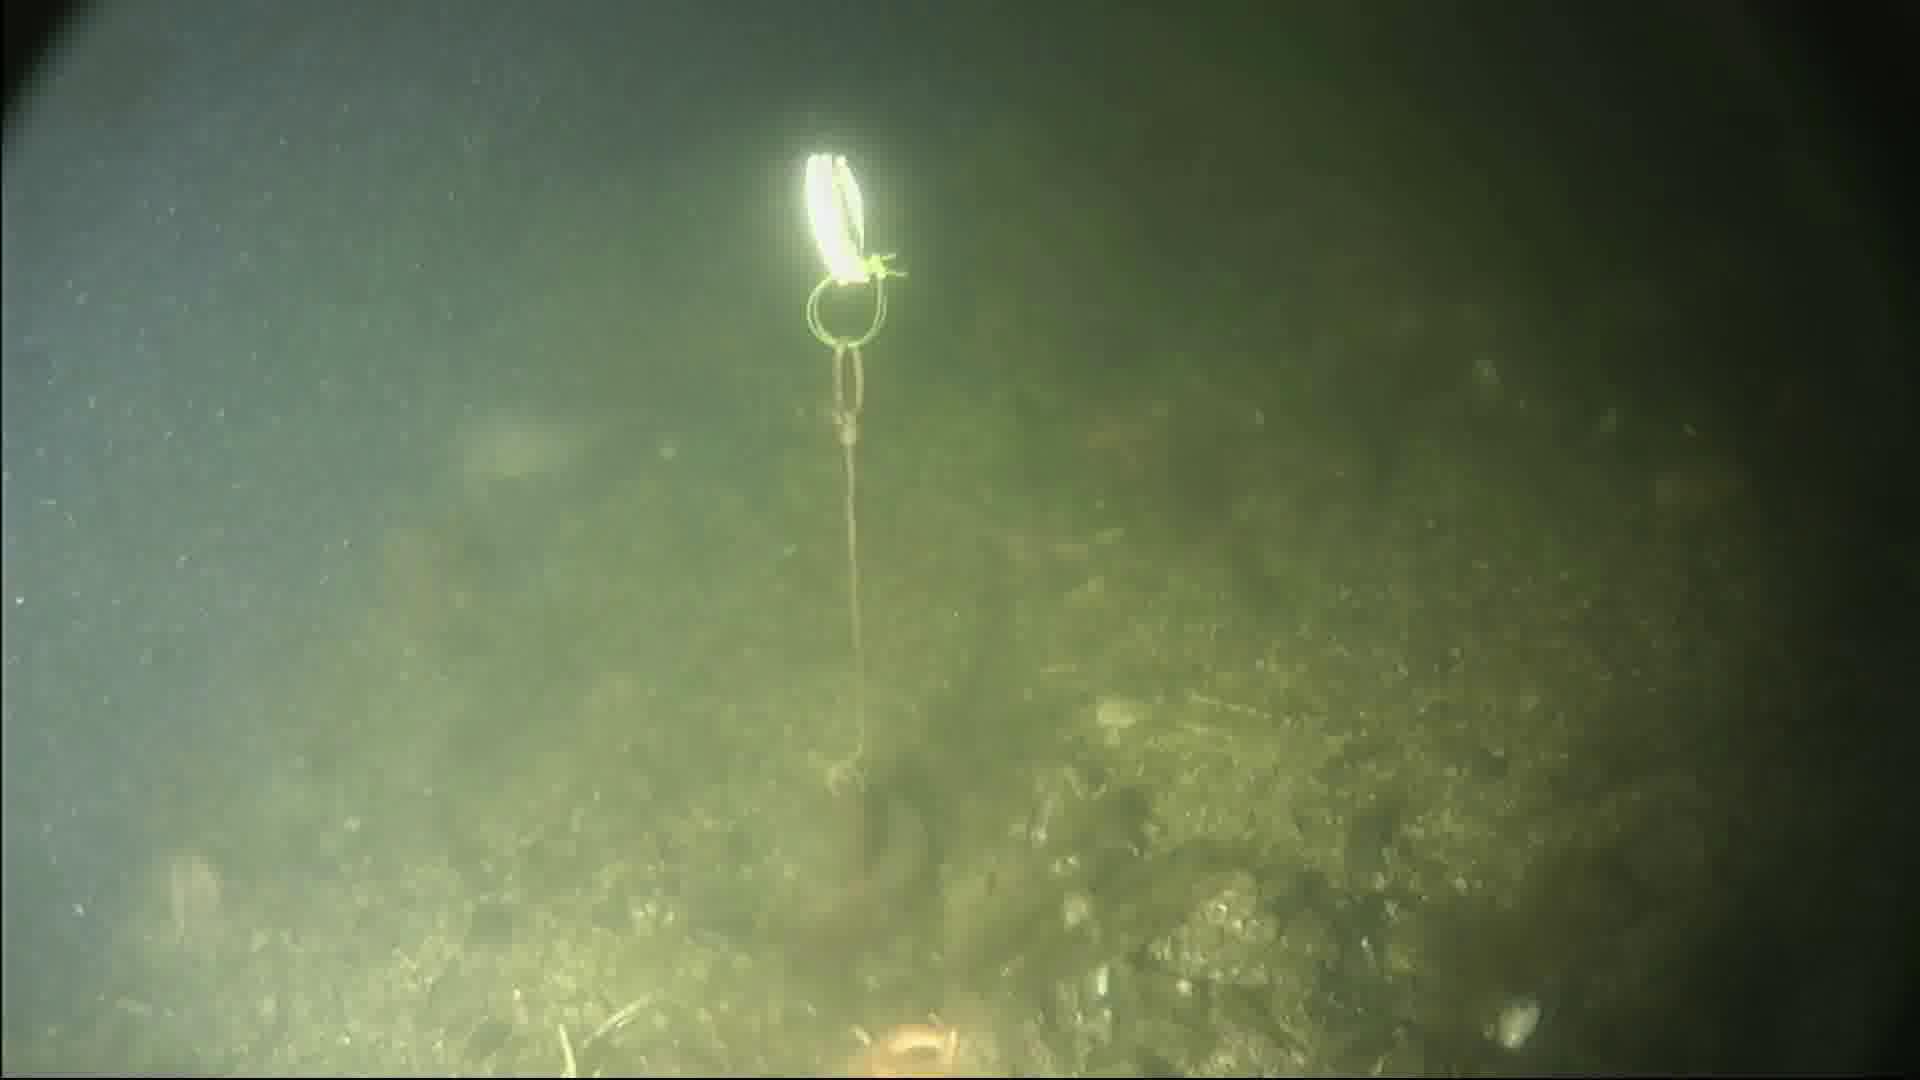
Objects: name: fish
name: starfish